List of birds of Guatemala

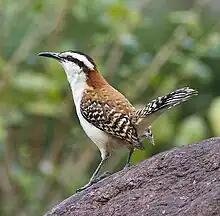
Rufous-backed wren

These dainty birds resemble Old World warblers in their build and habits, moving restlessly through the foliage seeking insects. The gnatcatchers and gnatwrens are mainly soft bluish gray in color and have the typical insectivore's long sharp bill. They are birds of fairly open woodland or scrub, which nest in bushes or trees.